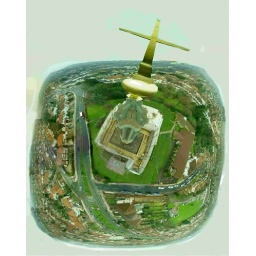
Taken from just above the ball under the cross